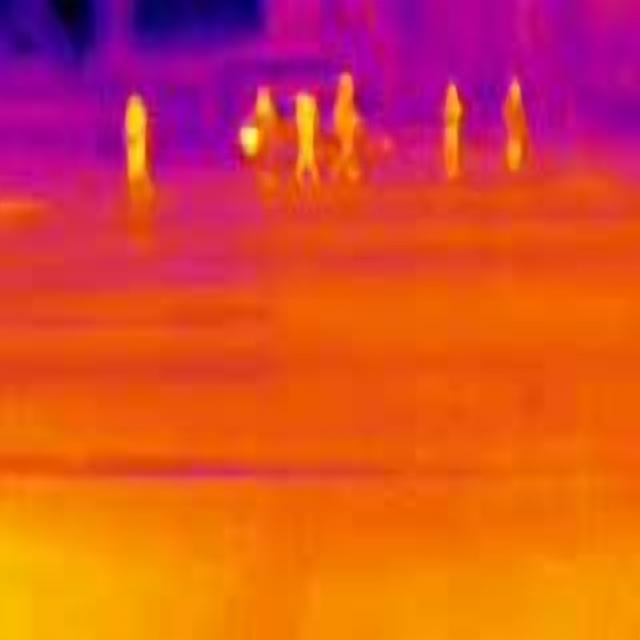
Detected objects:
label: person
label: person
label: person
label: person
label: person
label: person